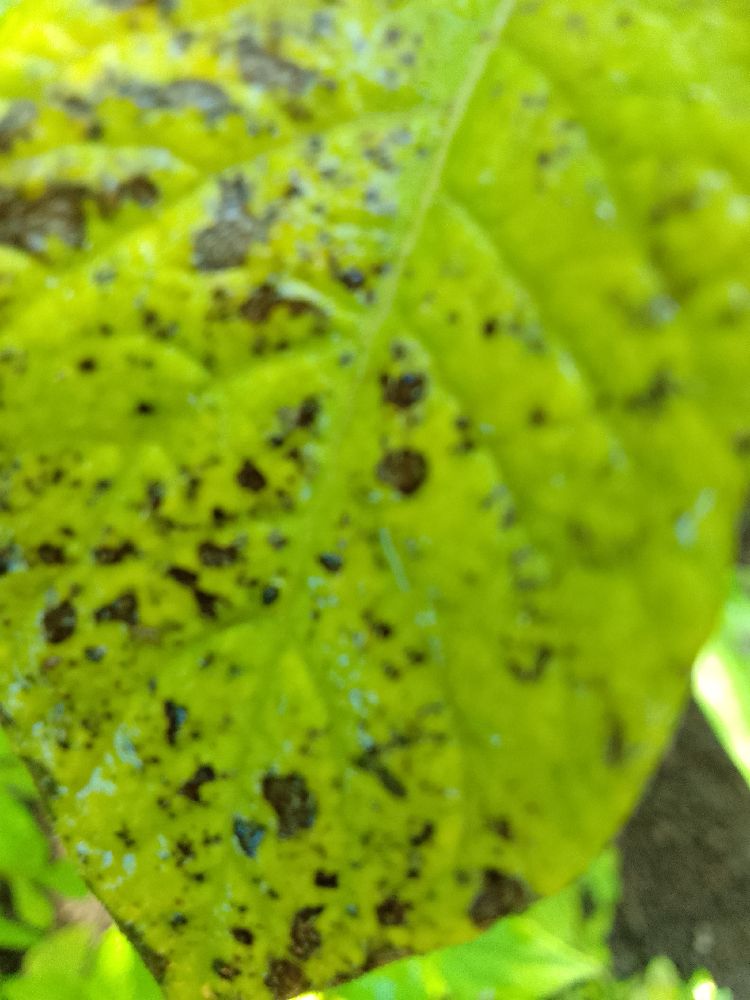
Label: Early blight